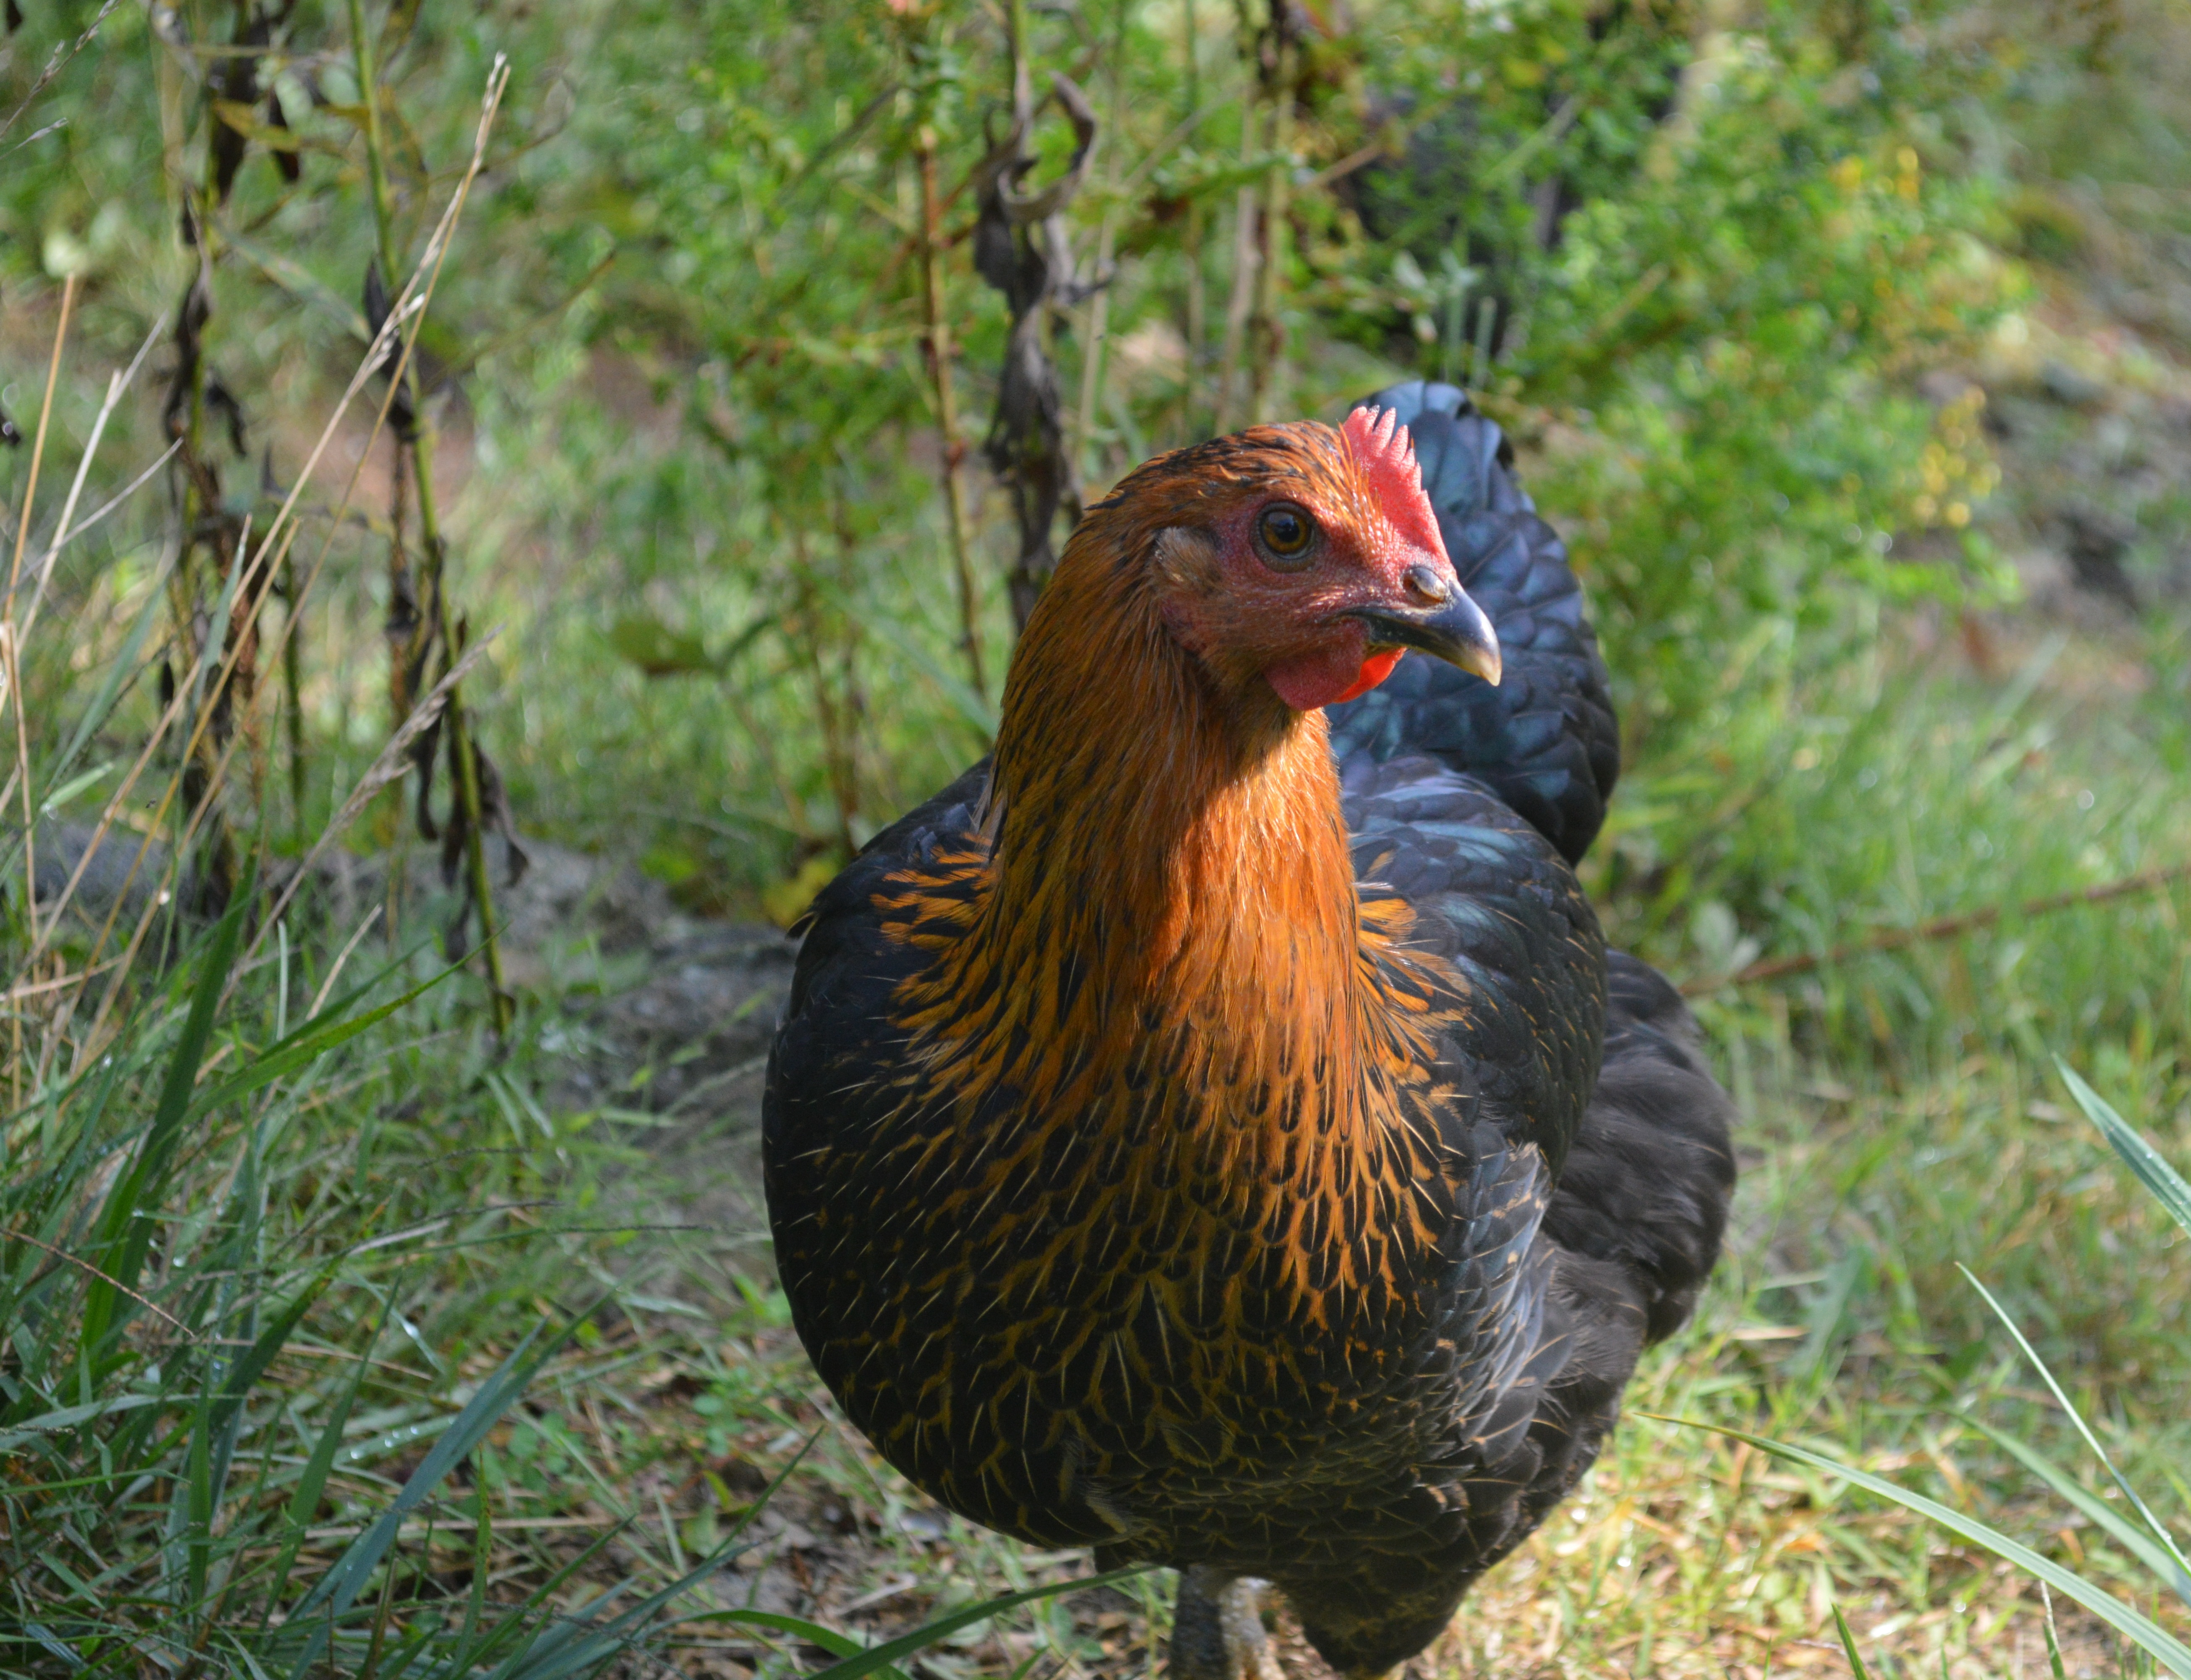
bird, farm, prairie, animal, wildlife, farming, beak, livestock, agriculture, feather, chicken, fowl, fauna, life, poultry, hen, galliformes, vertebrate, chick, phasianidae, farm animals, wild turkey